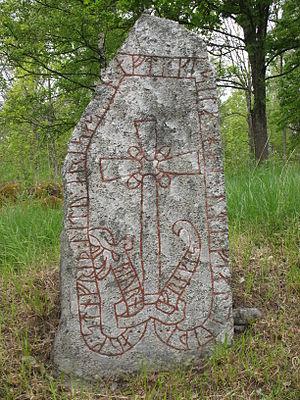
Les pierres runiques vikings sont des pierres runiques mentionnant des individus ayant participé aux campagnes des Vikings. Elles portent des inscriptions en vieux norrois, dans l'alphabet nouveau futhark.